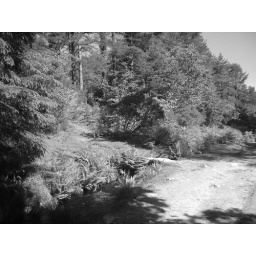
a small bridge near burrator in black and white